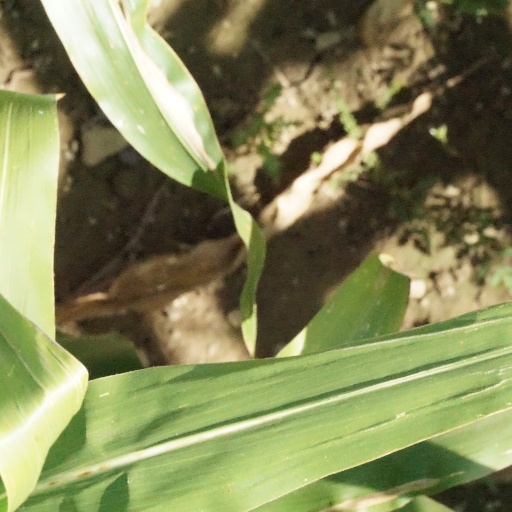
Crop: maize; corn